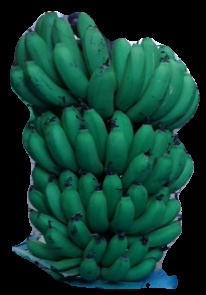
Variety: pachbale
Grade: grade2